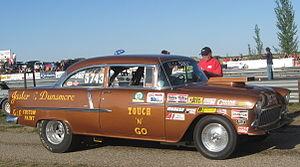
Le dragster est un sport mécanique d'accélération ouvert aux véhicules à deux et quatre roues. Départ arrêté, il s'agit de mettre le moins de temps possible pour franchir une distance de 1/4 de mile, ou parfois de 1/8 mile et depuis 2012 de 1 000 pieds.